First Interstate Arena

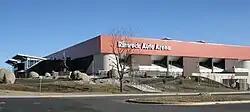
The then-Rimrock Auto Arena in 2021

First Interstate Arena (colloquially known as The Metra) is a multi-purpose arena located at MetraPark, the fairgrounds of Billings, Montana. The arena has a capacity of 8,700 for ice hockey and indoor football games, 10,500 for basketball, and up to 12,000 for concerts. The arena hosts a variety of local sporting, musical, and other events. It has also hosted professional sporting competitions. In 2005, MetraPark Arena marked its 30th anniversary. The arena was renovated in 2010 and 2011 at a cost of $27 million.